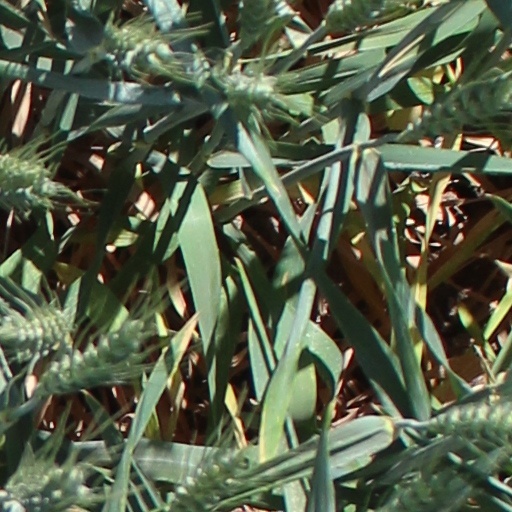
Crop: wheat